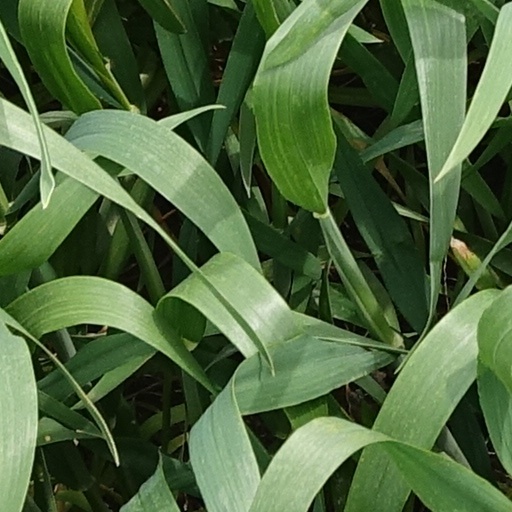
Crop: wheat